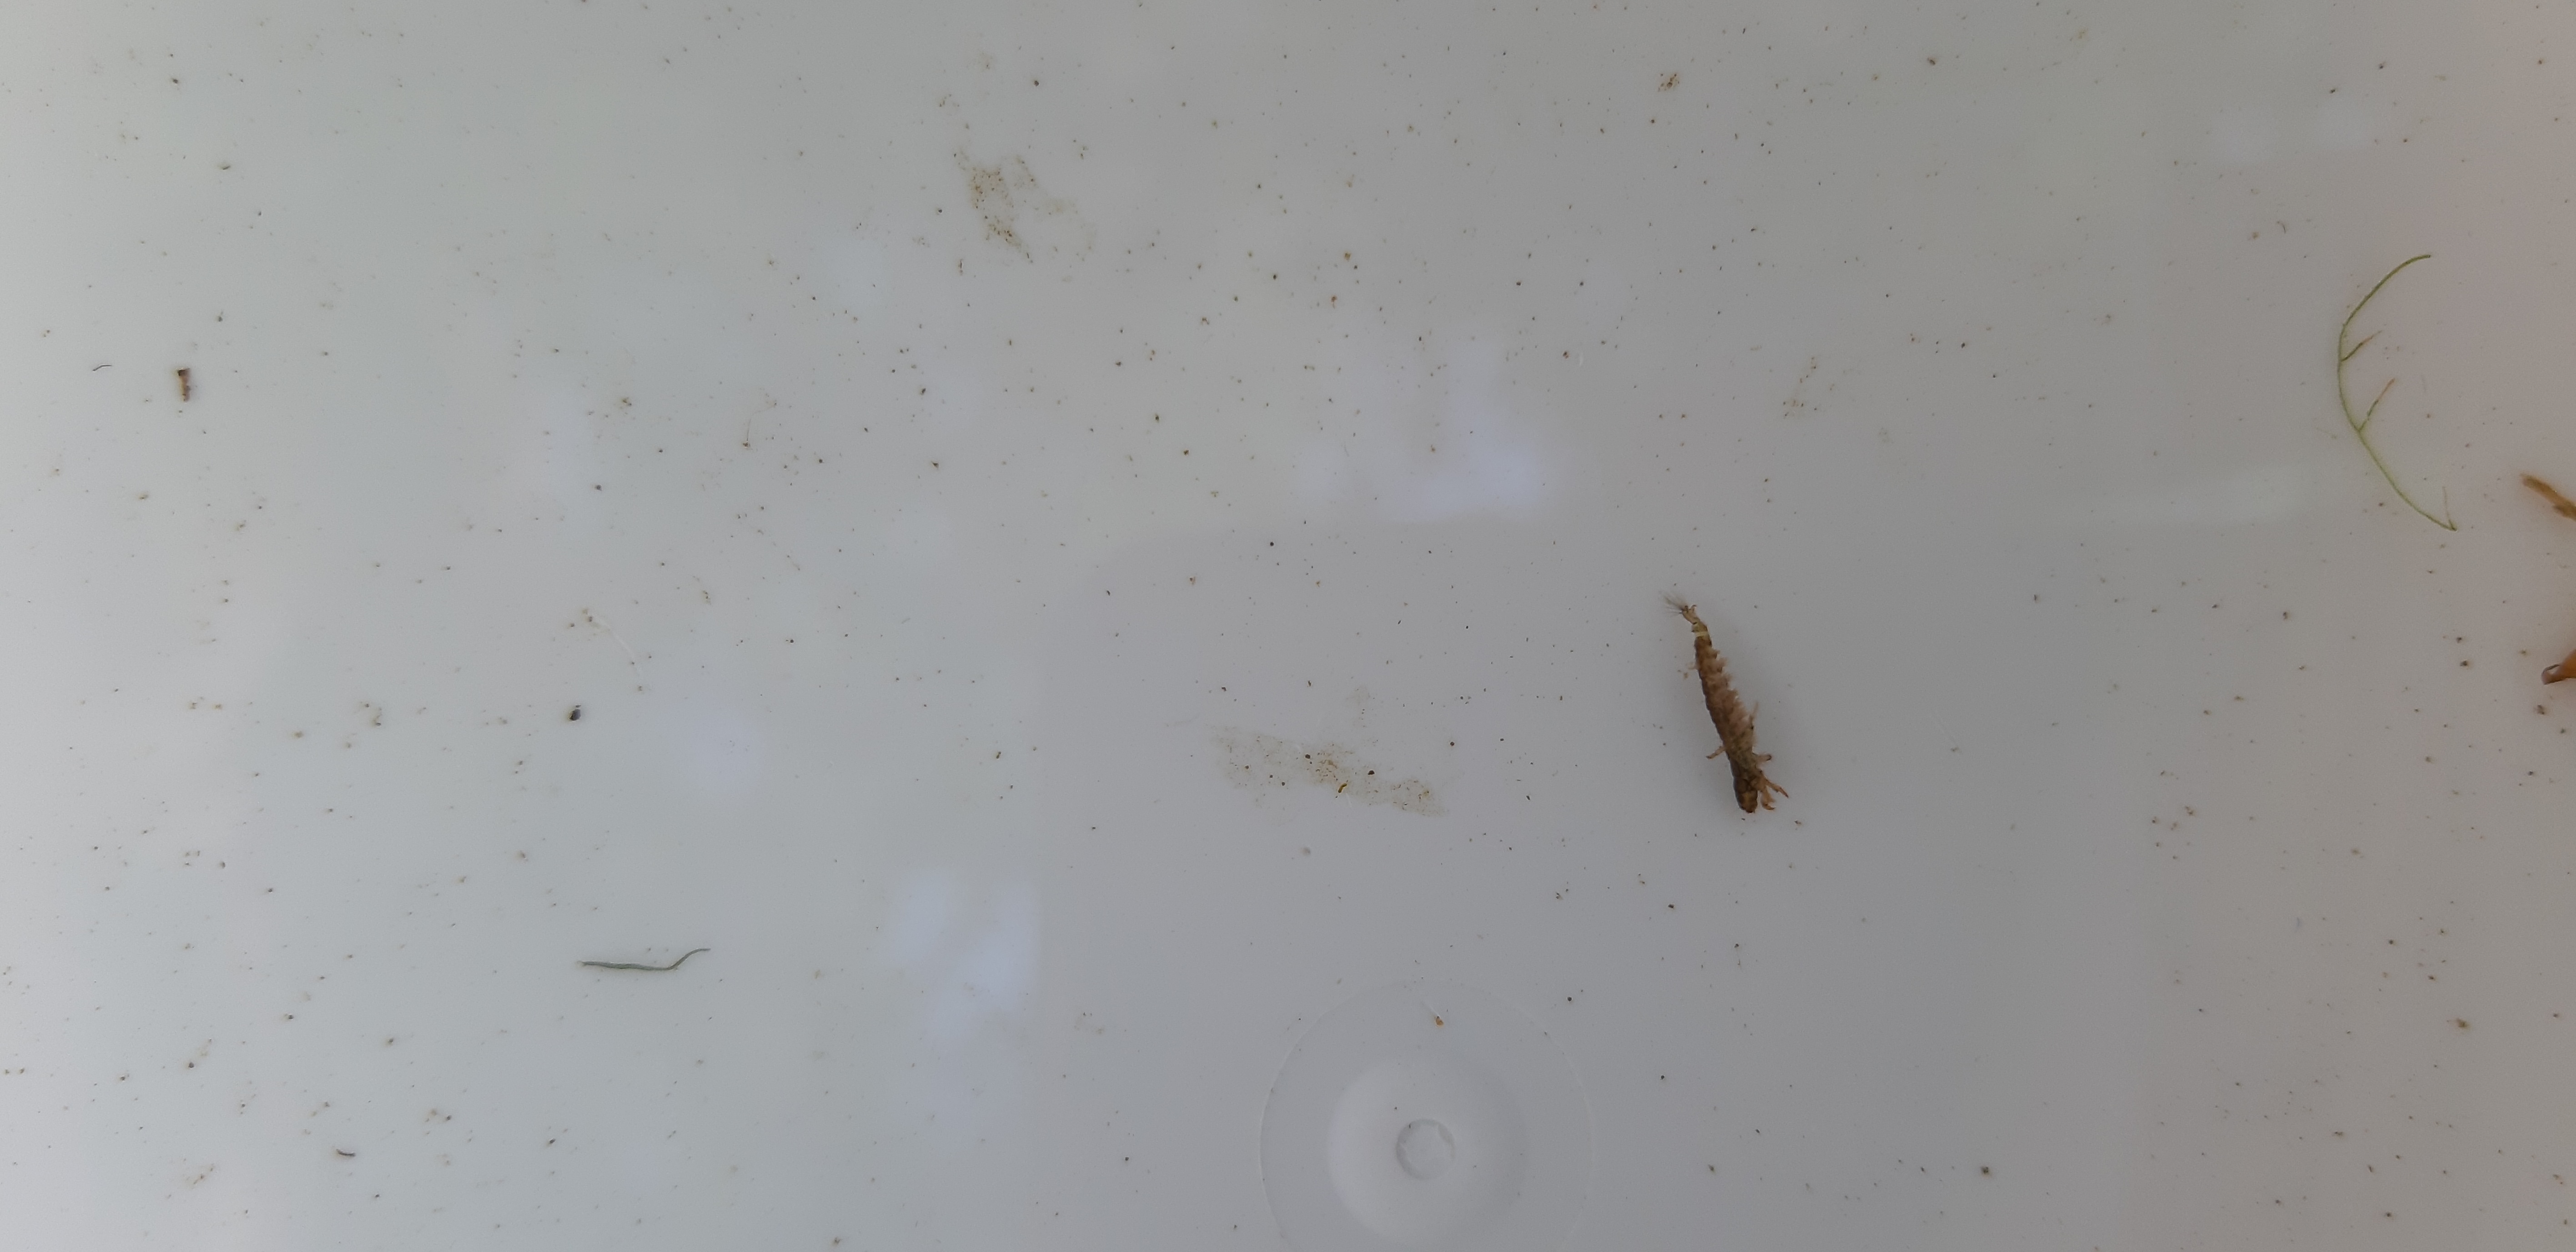
Macroinvertebrate group: caddisflies